Ctenotus strauchii

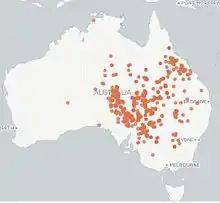
Records of "Ctenotus strauchii" (Australian living Atlas of Living Australia)

"Ctenotus strauchii" has been recorded in New South Wales, Victoria, South Australia, Queensland and Northern Territory